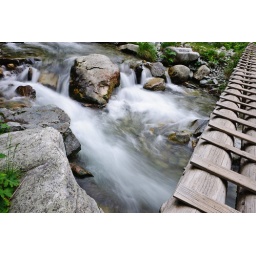
Log bridge near white foamy waterfall